Queen Elizabeth Hospital Birmingham

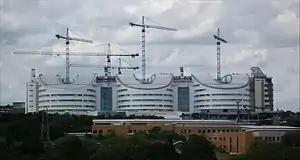
New hospital whilst under construction

The new hospital was procured under a Private Finance Initiative contract with Consort Healthcare signed in early 2006. The hospital was designed by BDP Architects and construction, which was undertaken by Balfour Beatty at a cost of £545 million, began in June 2006. Five Liebherr 280 EC tower cranes were used during construction. Three of the cranes were among the tallest free-standing structures in the UK. One of the cranes was at its maximum free-standing height, under the hook and could lift 12 t at or 4.9 t at . The other two cranes stood at .